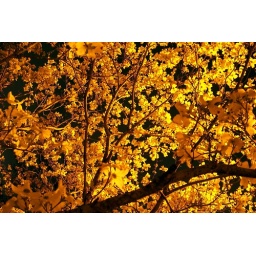
dogwood tree under streetlight